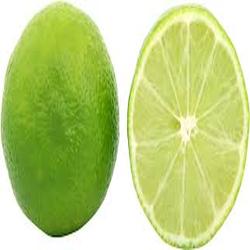
Label: Lemon